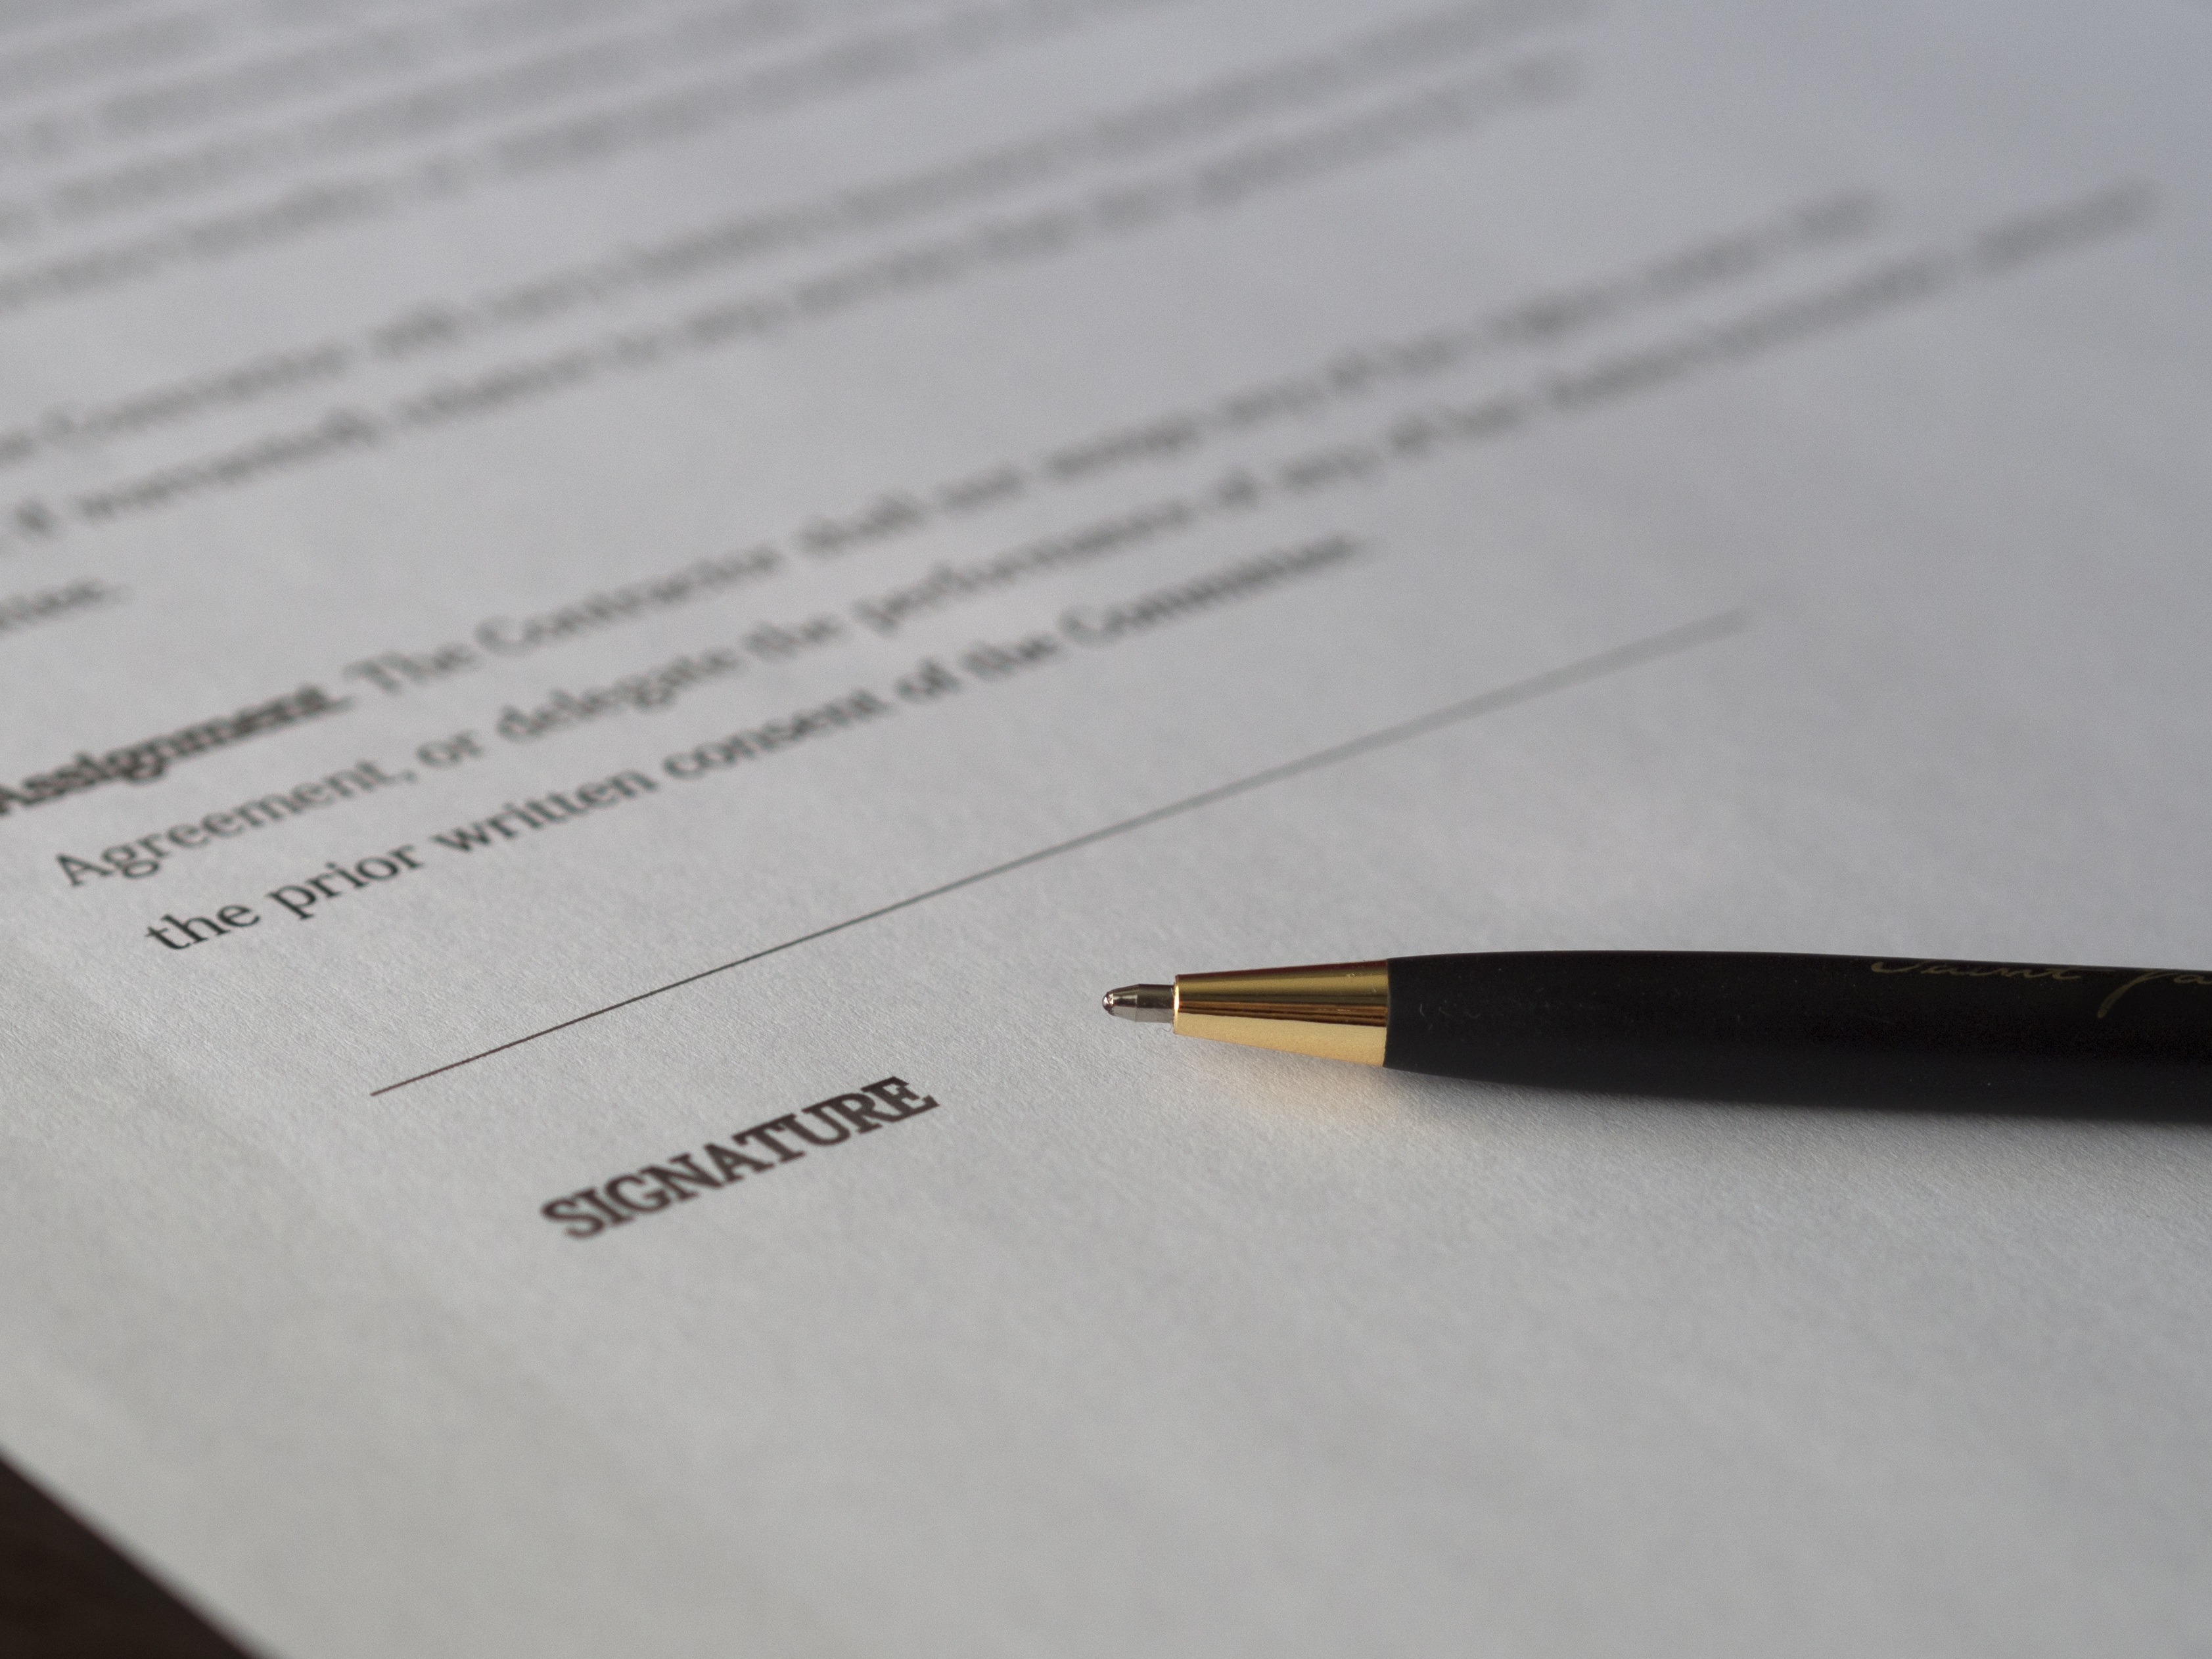
writing, hand, business, brand, contract, handwriting, document, ready, deal, paperwork, signature, to write, agreement